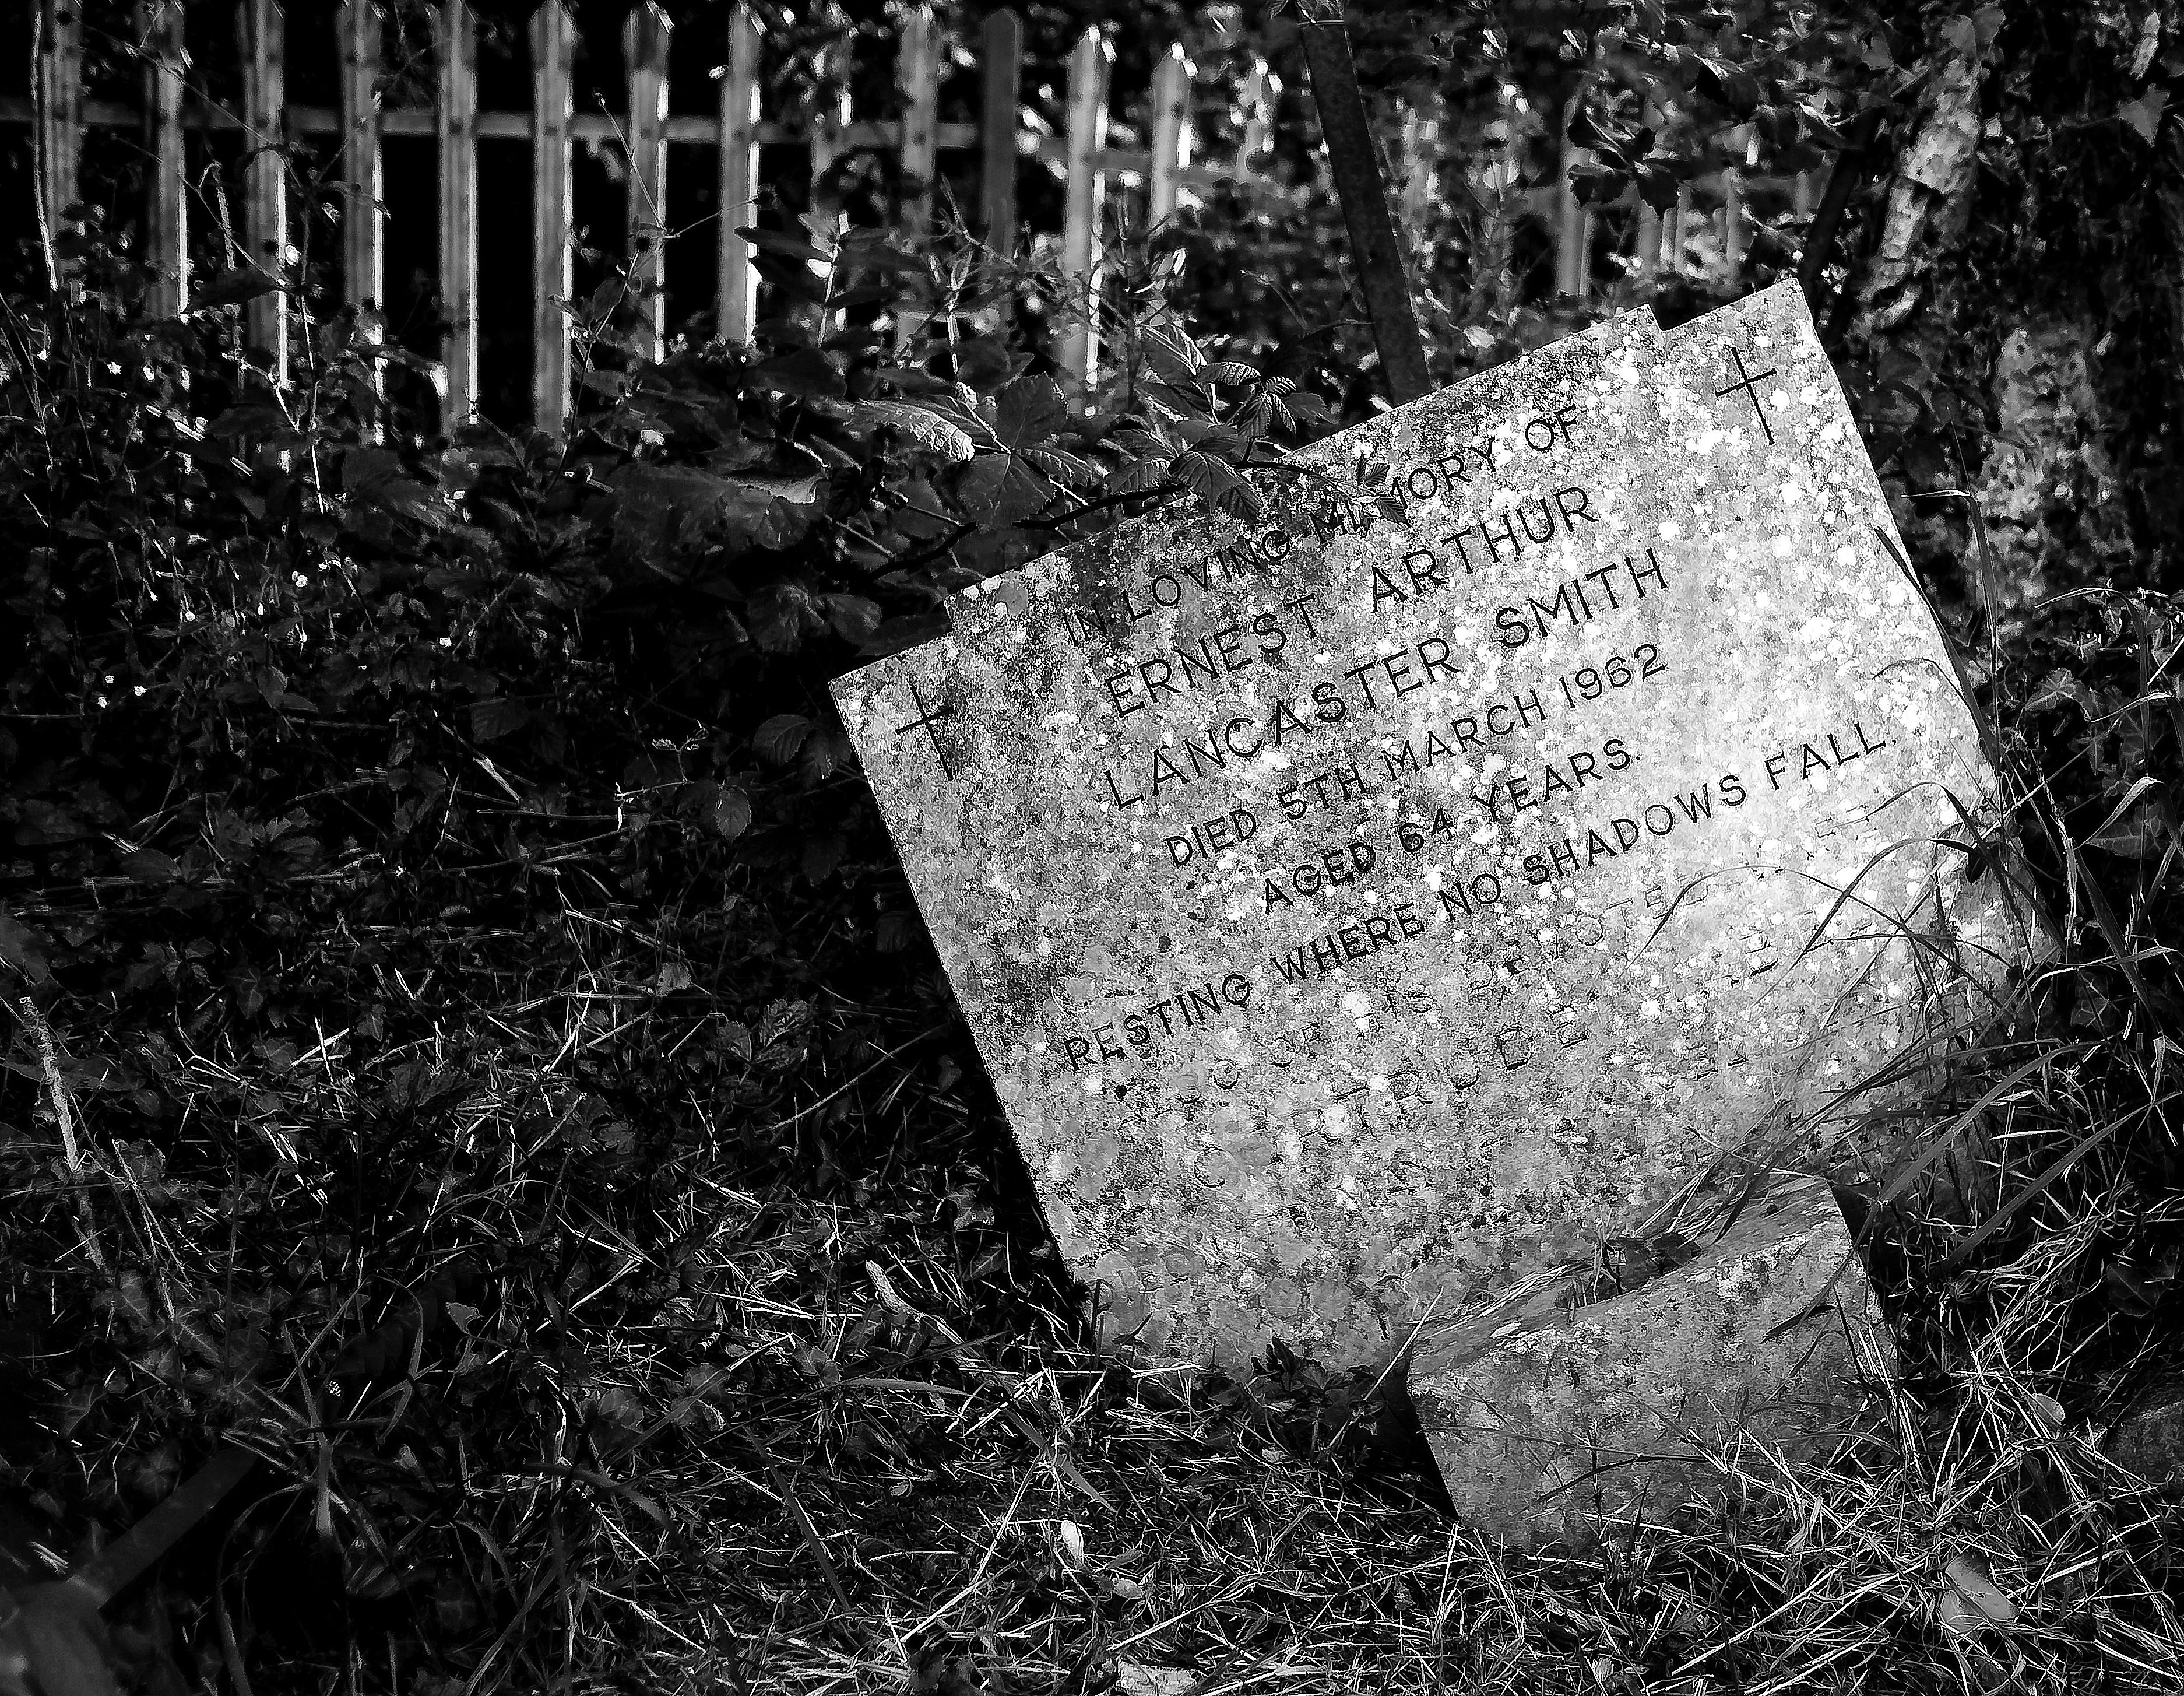
forest, black and white, photography, darkness, cemetery, black, monochrome, grave, photograph, headstone, monochrome photography